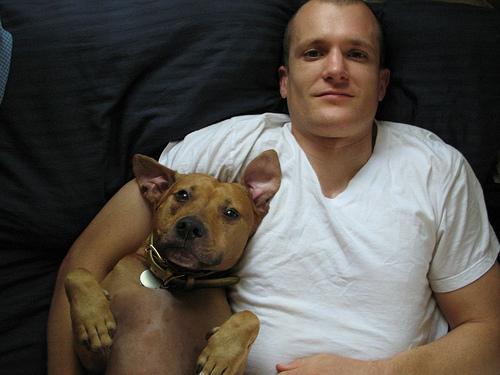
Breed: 216-n000078-American_Staffordshire_terrier